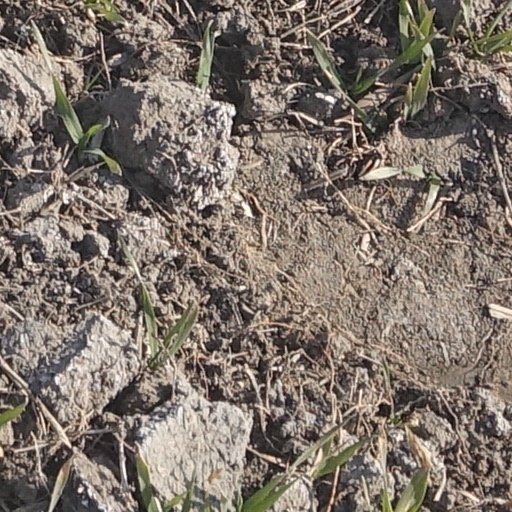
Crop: wheat